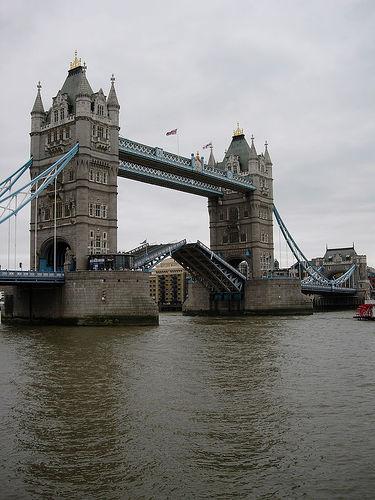
Weather: cloudy or overcast